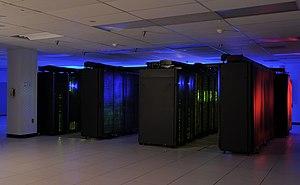
Le Goddard Space Flight Center, est le principal centre de la NASA consacré à la recherche scientifique. Il est fondé le 1ᵉʳ mai 1959 et emploie environ 10 000 personnes. Le centre est spécialisé dans la conception et la réalisation de missions dans le domaine de l'observation de la Terre, de l'astronomie, de la cosmologie et de l'étude du Soleil. Environ 250 missions spatiales scientifiques sont conçues au sein du centre Goddard, dont les missions du programme Explorer, les télescopes spatiaux James-Webb, INTEGRAL et SWIFT, l'observatoire cosmologique COBE et les satellites météorologiques de la NOAA.